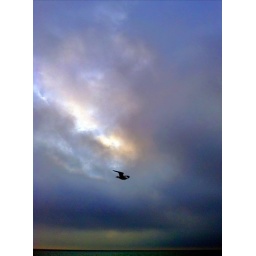
The seagull in the blue gray cloudiness.